Mississippi Highway 18

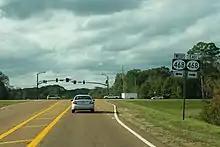
Mississippi Highway 18 at its third and final intersection with Mississippi Highway 468 in the southern outskirts of Brandon

The highway passes through White Oak, where MS 541 splits off and heads north, and MS 18 travels east through woodlands (part of the Bienville National Forest) for several miles to enter Raleigh. MS 18 passes through neighborhoods and a business district before passing along the northern edge of downtown, where it has an intersection with MS 35. The highway now leaves Raleigh and travels through more woodlands to cross the Leaf River and have an intersection with MS 501 before passing through the village of Sylvarena. MS 18 now enters Jasper County.